Rodrigues pigeon

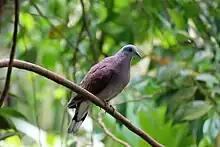
The Malagasy turtle dove is probably the closest living relative

This bird was assigned to the genus "Alectroenas", but this was erroneous. It is most similar to that of the ground doves ("Gallicolumba") or to a miniature version of the sternum of an imperial pigeon ("Ducula"). If this similarity is not based on convergence, considering the evolutionary relationships of the dodo and the Rodrigues solitaire, the Rodrigues pigeon is quite possibly the closest relative of the Raphidae that was still alive in historic times. This does not mean that there is any close relationship between this bird and the didine pigeons, only that both derived, independently, from the same Indo-Asiatic lineage, which became extinct millions of years ago.